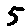
Label: 5